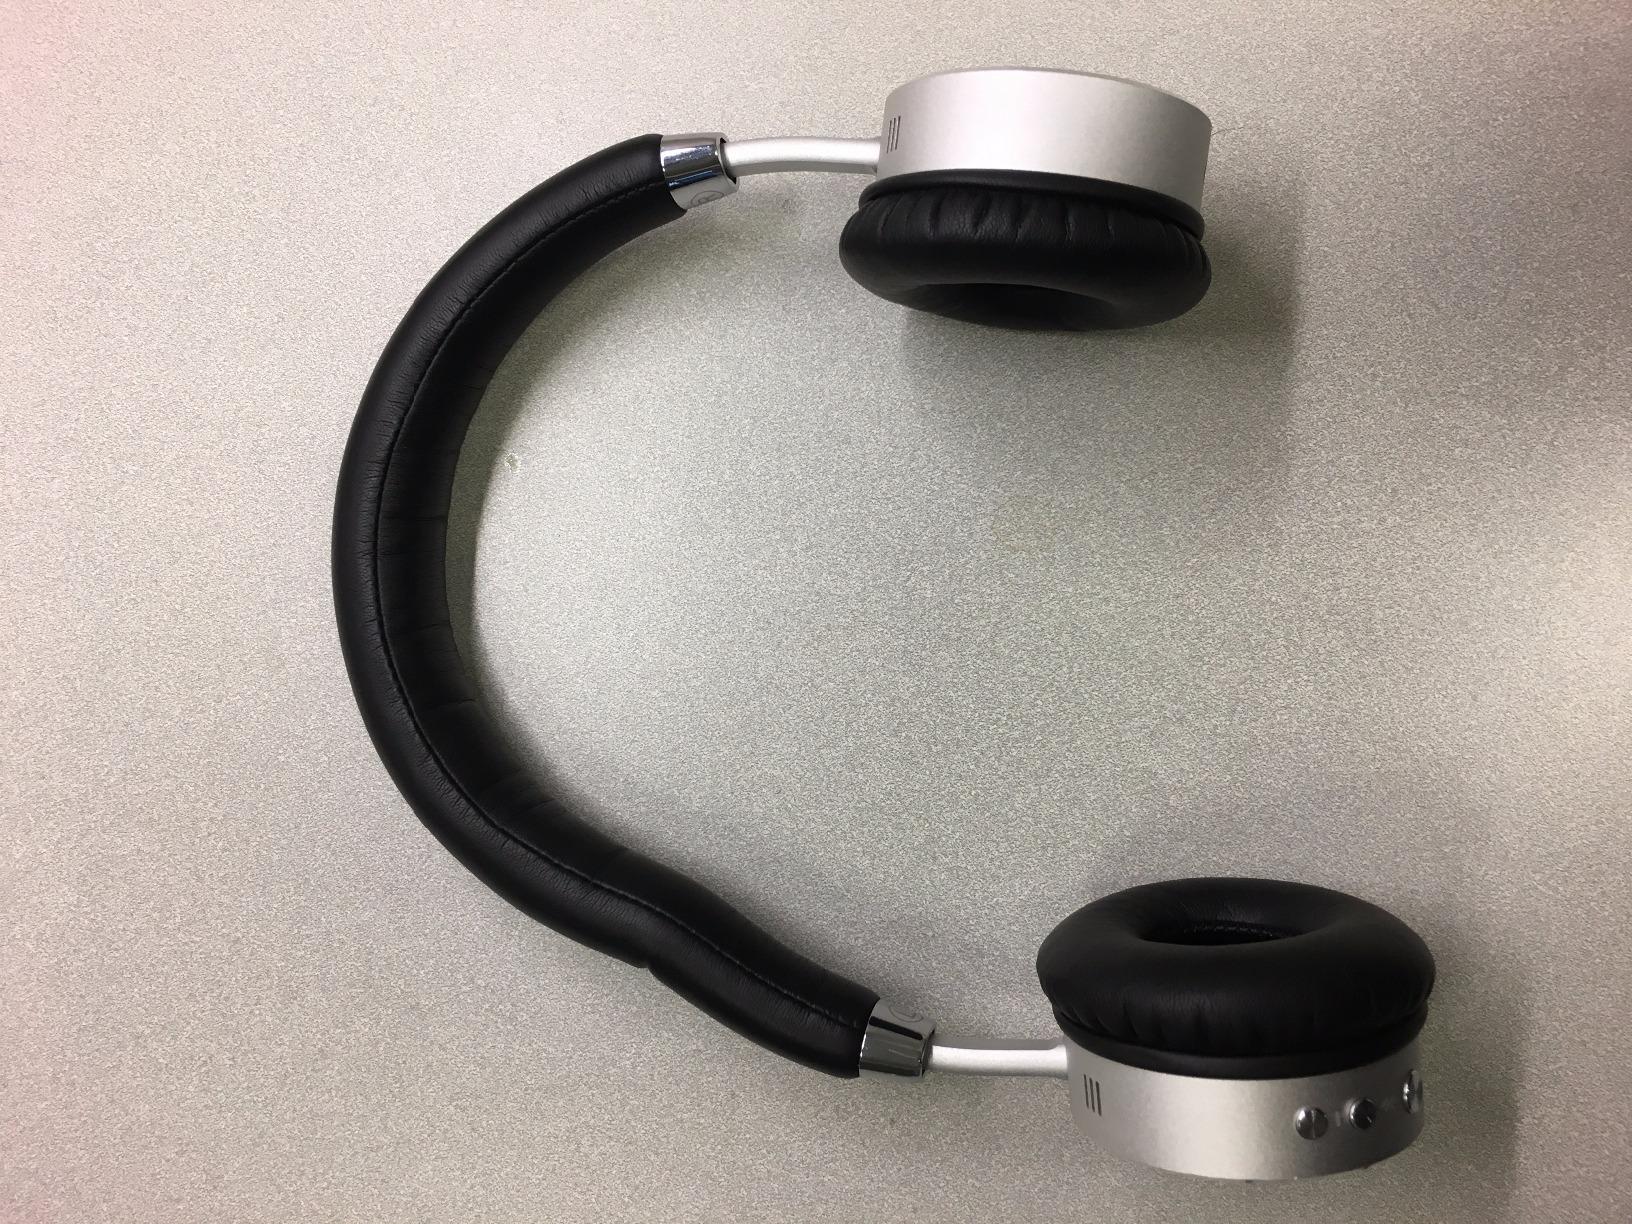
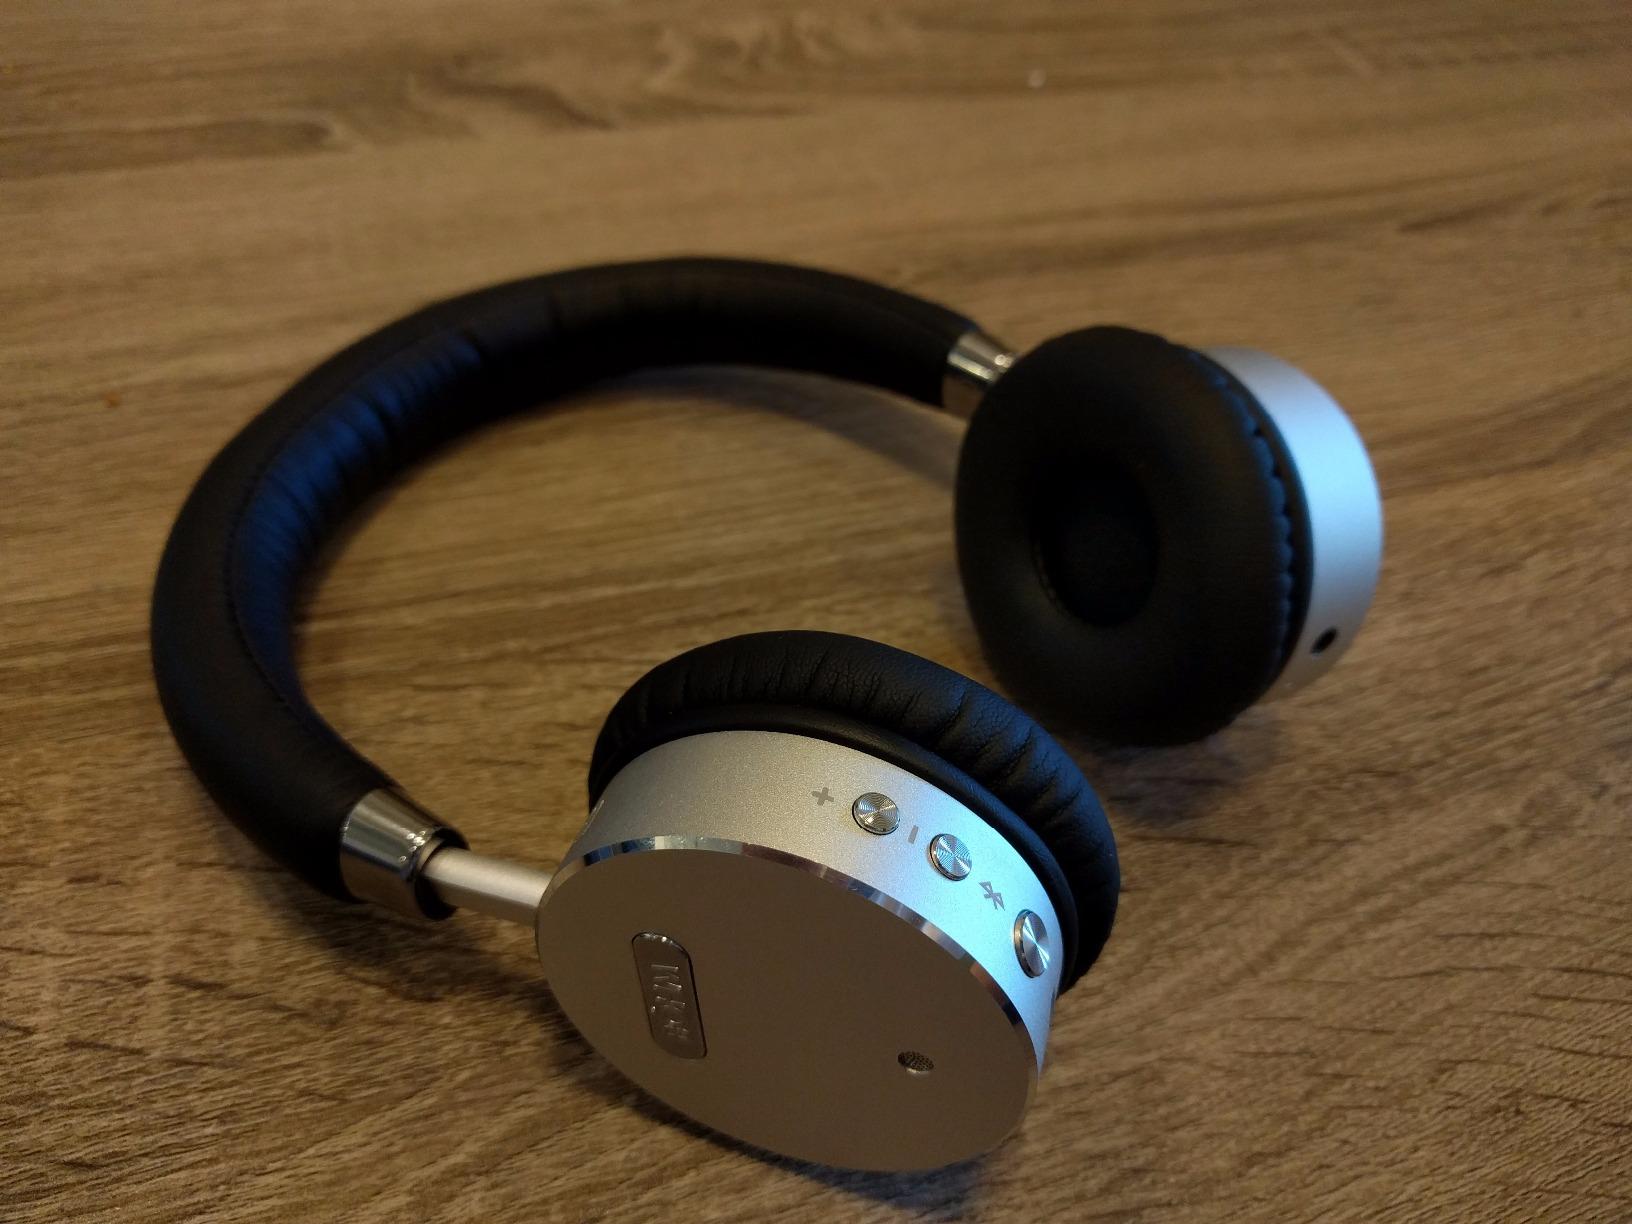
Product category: headphones
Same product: yes